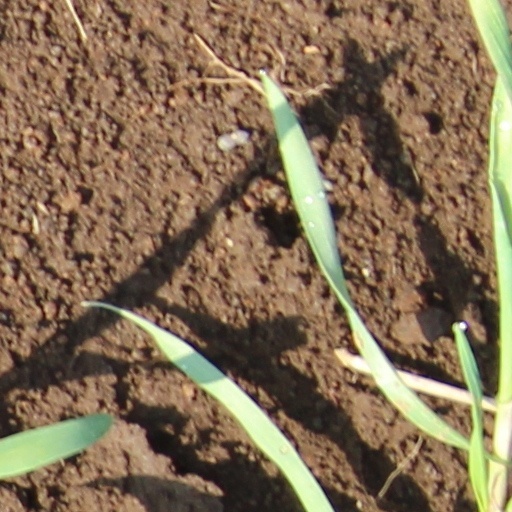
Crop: wheat